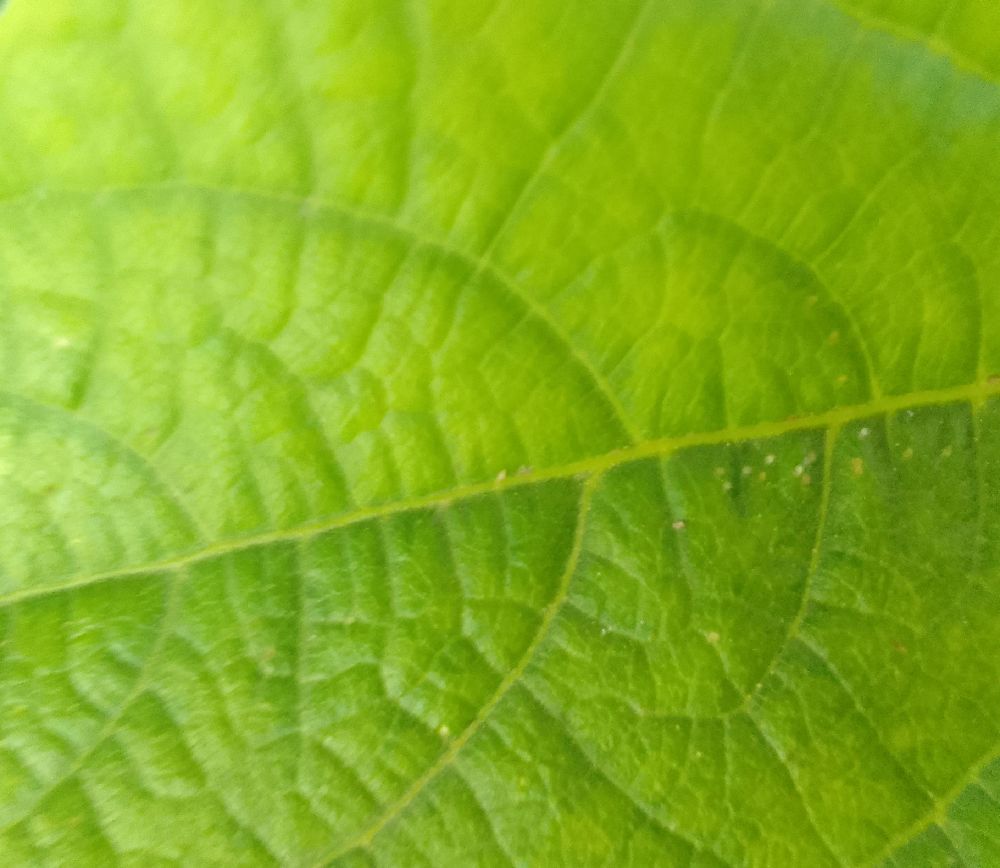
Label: healthy